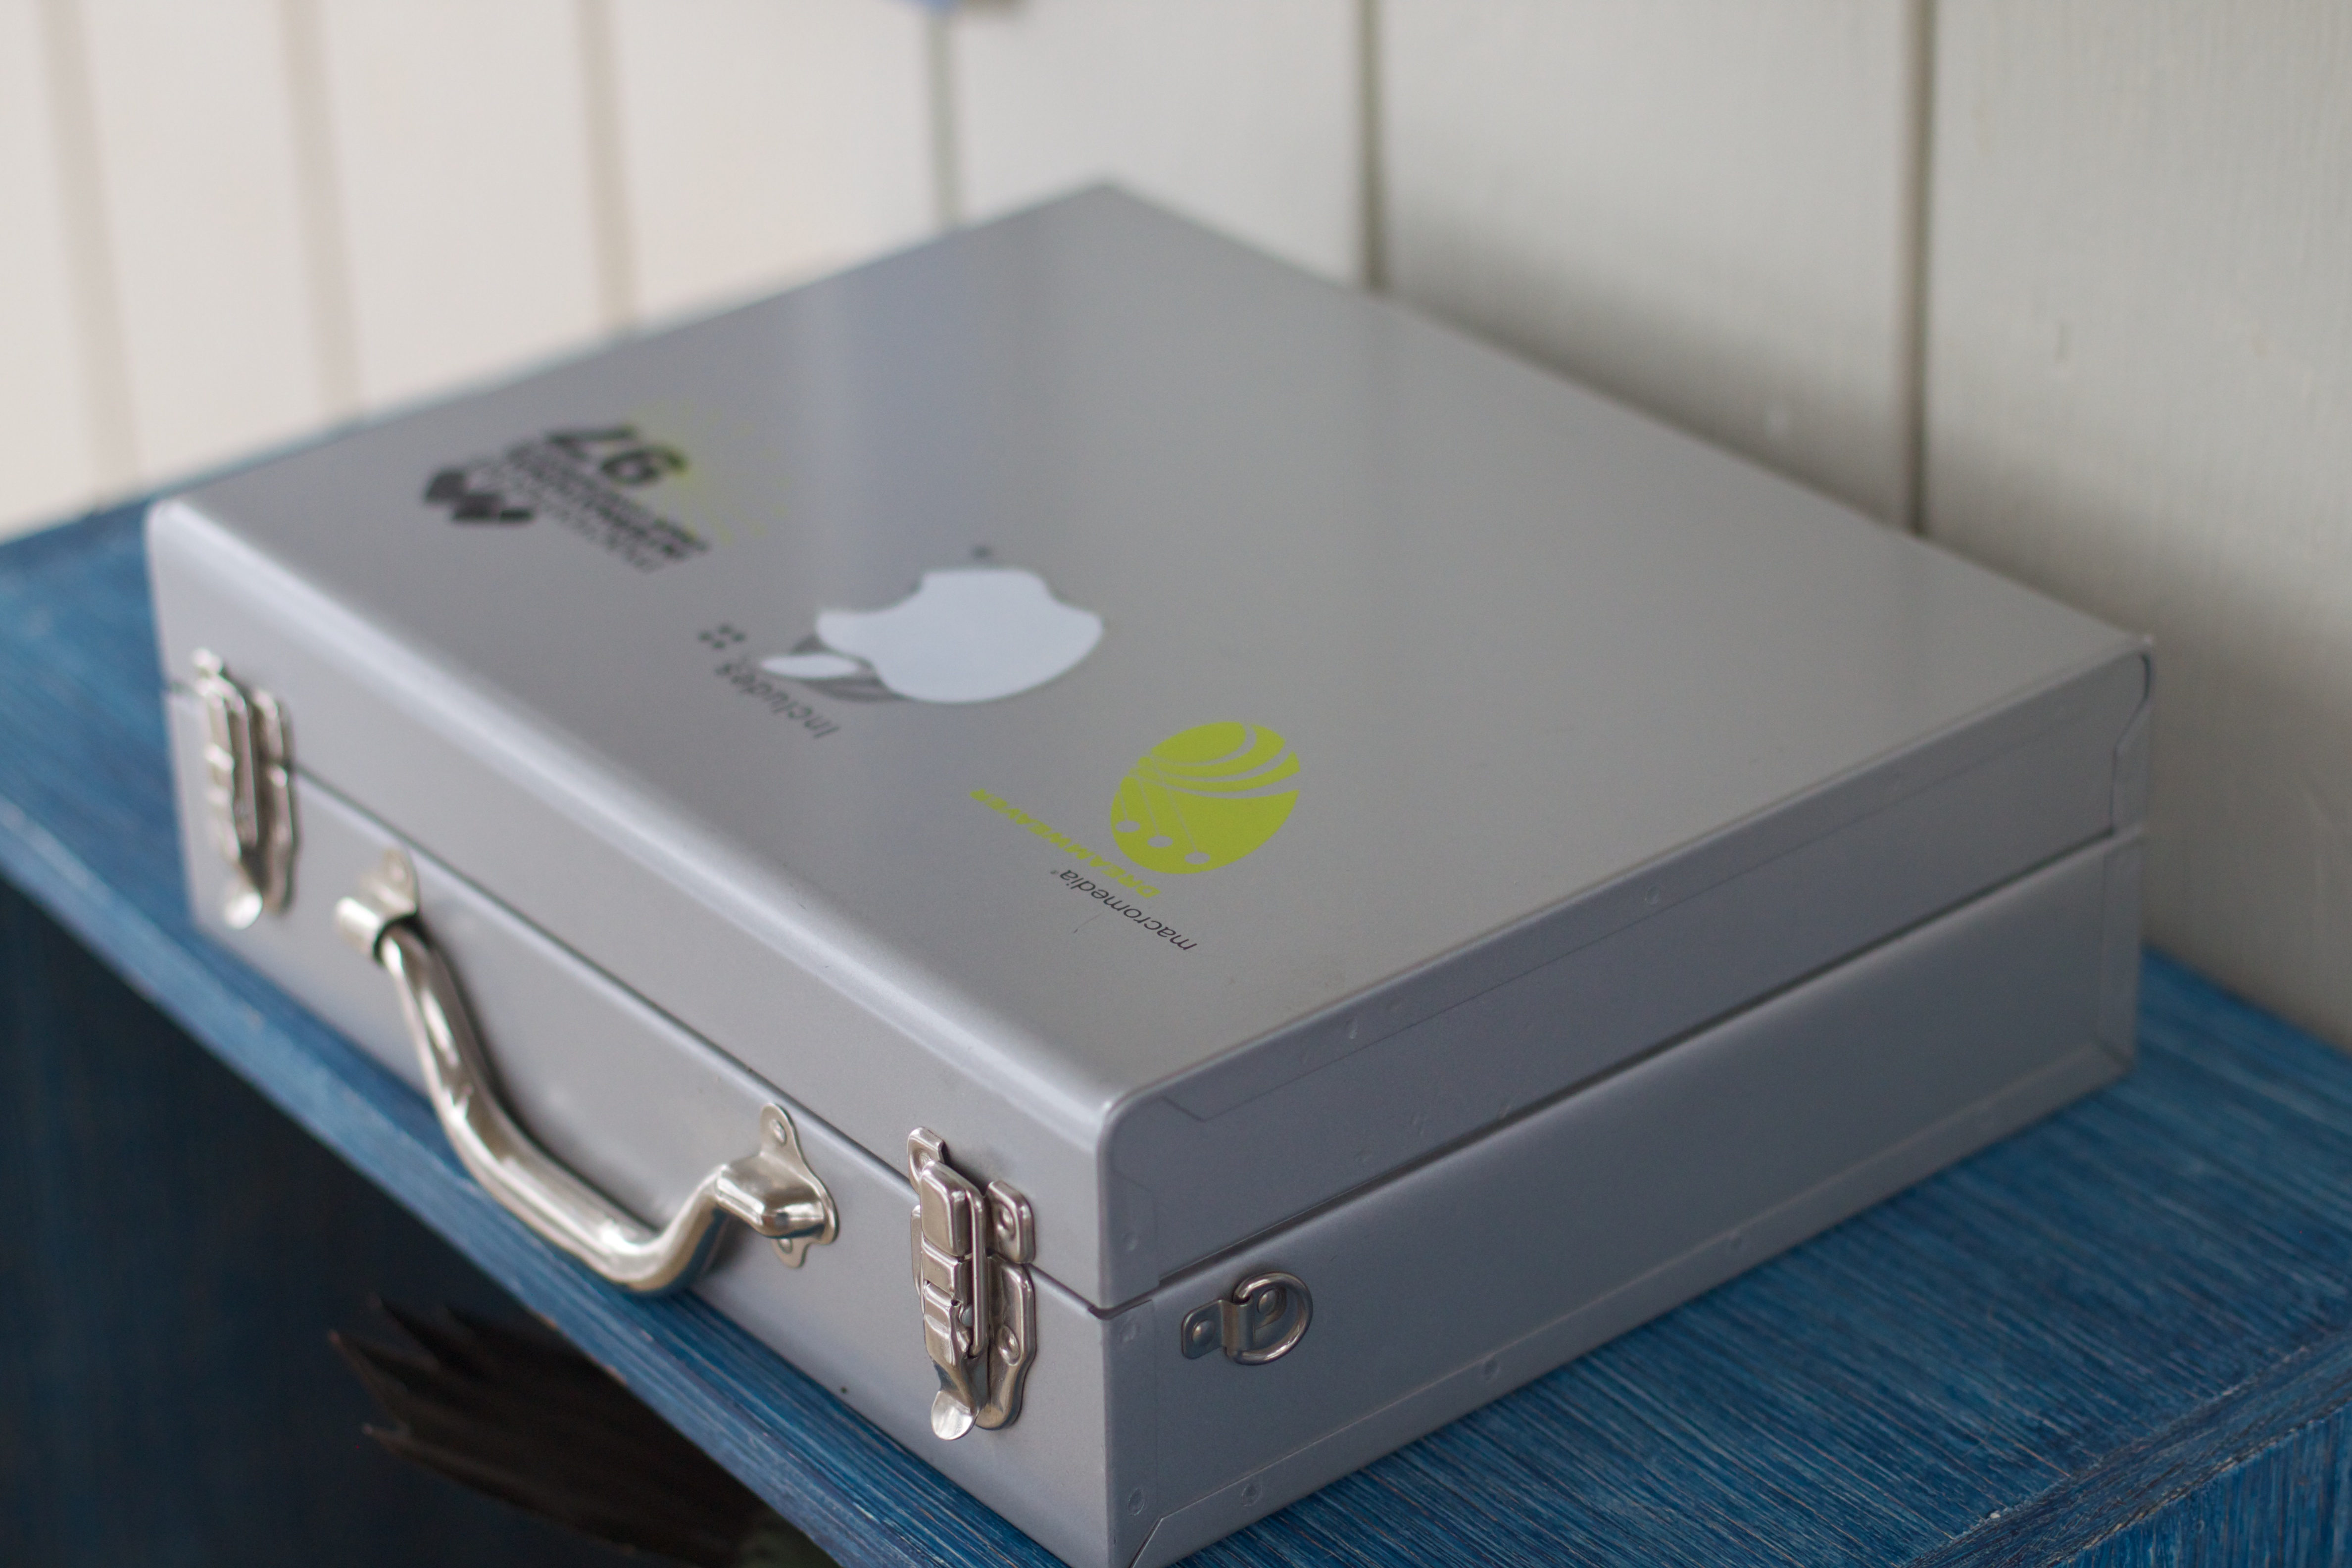
technology, product, electronics, multimedia